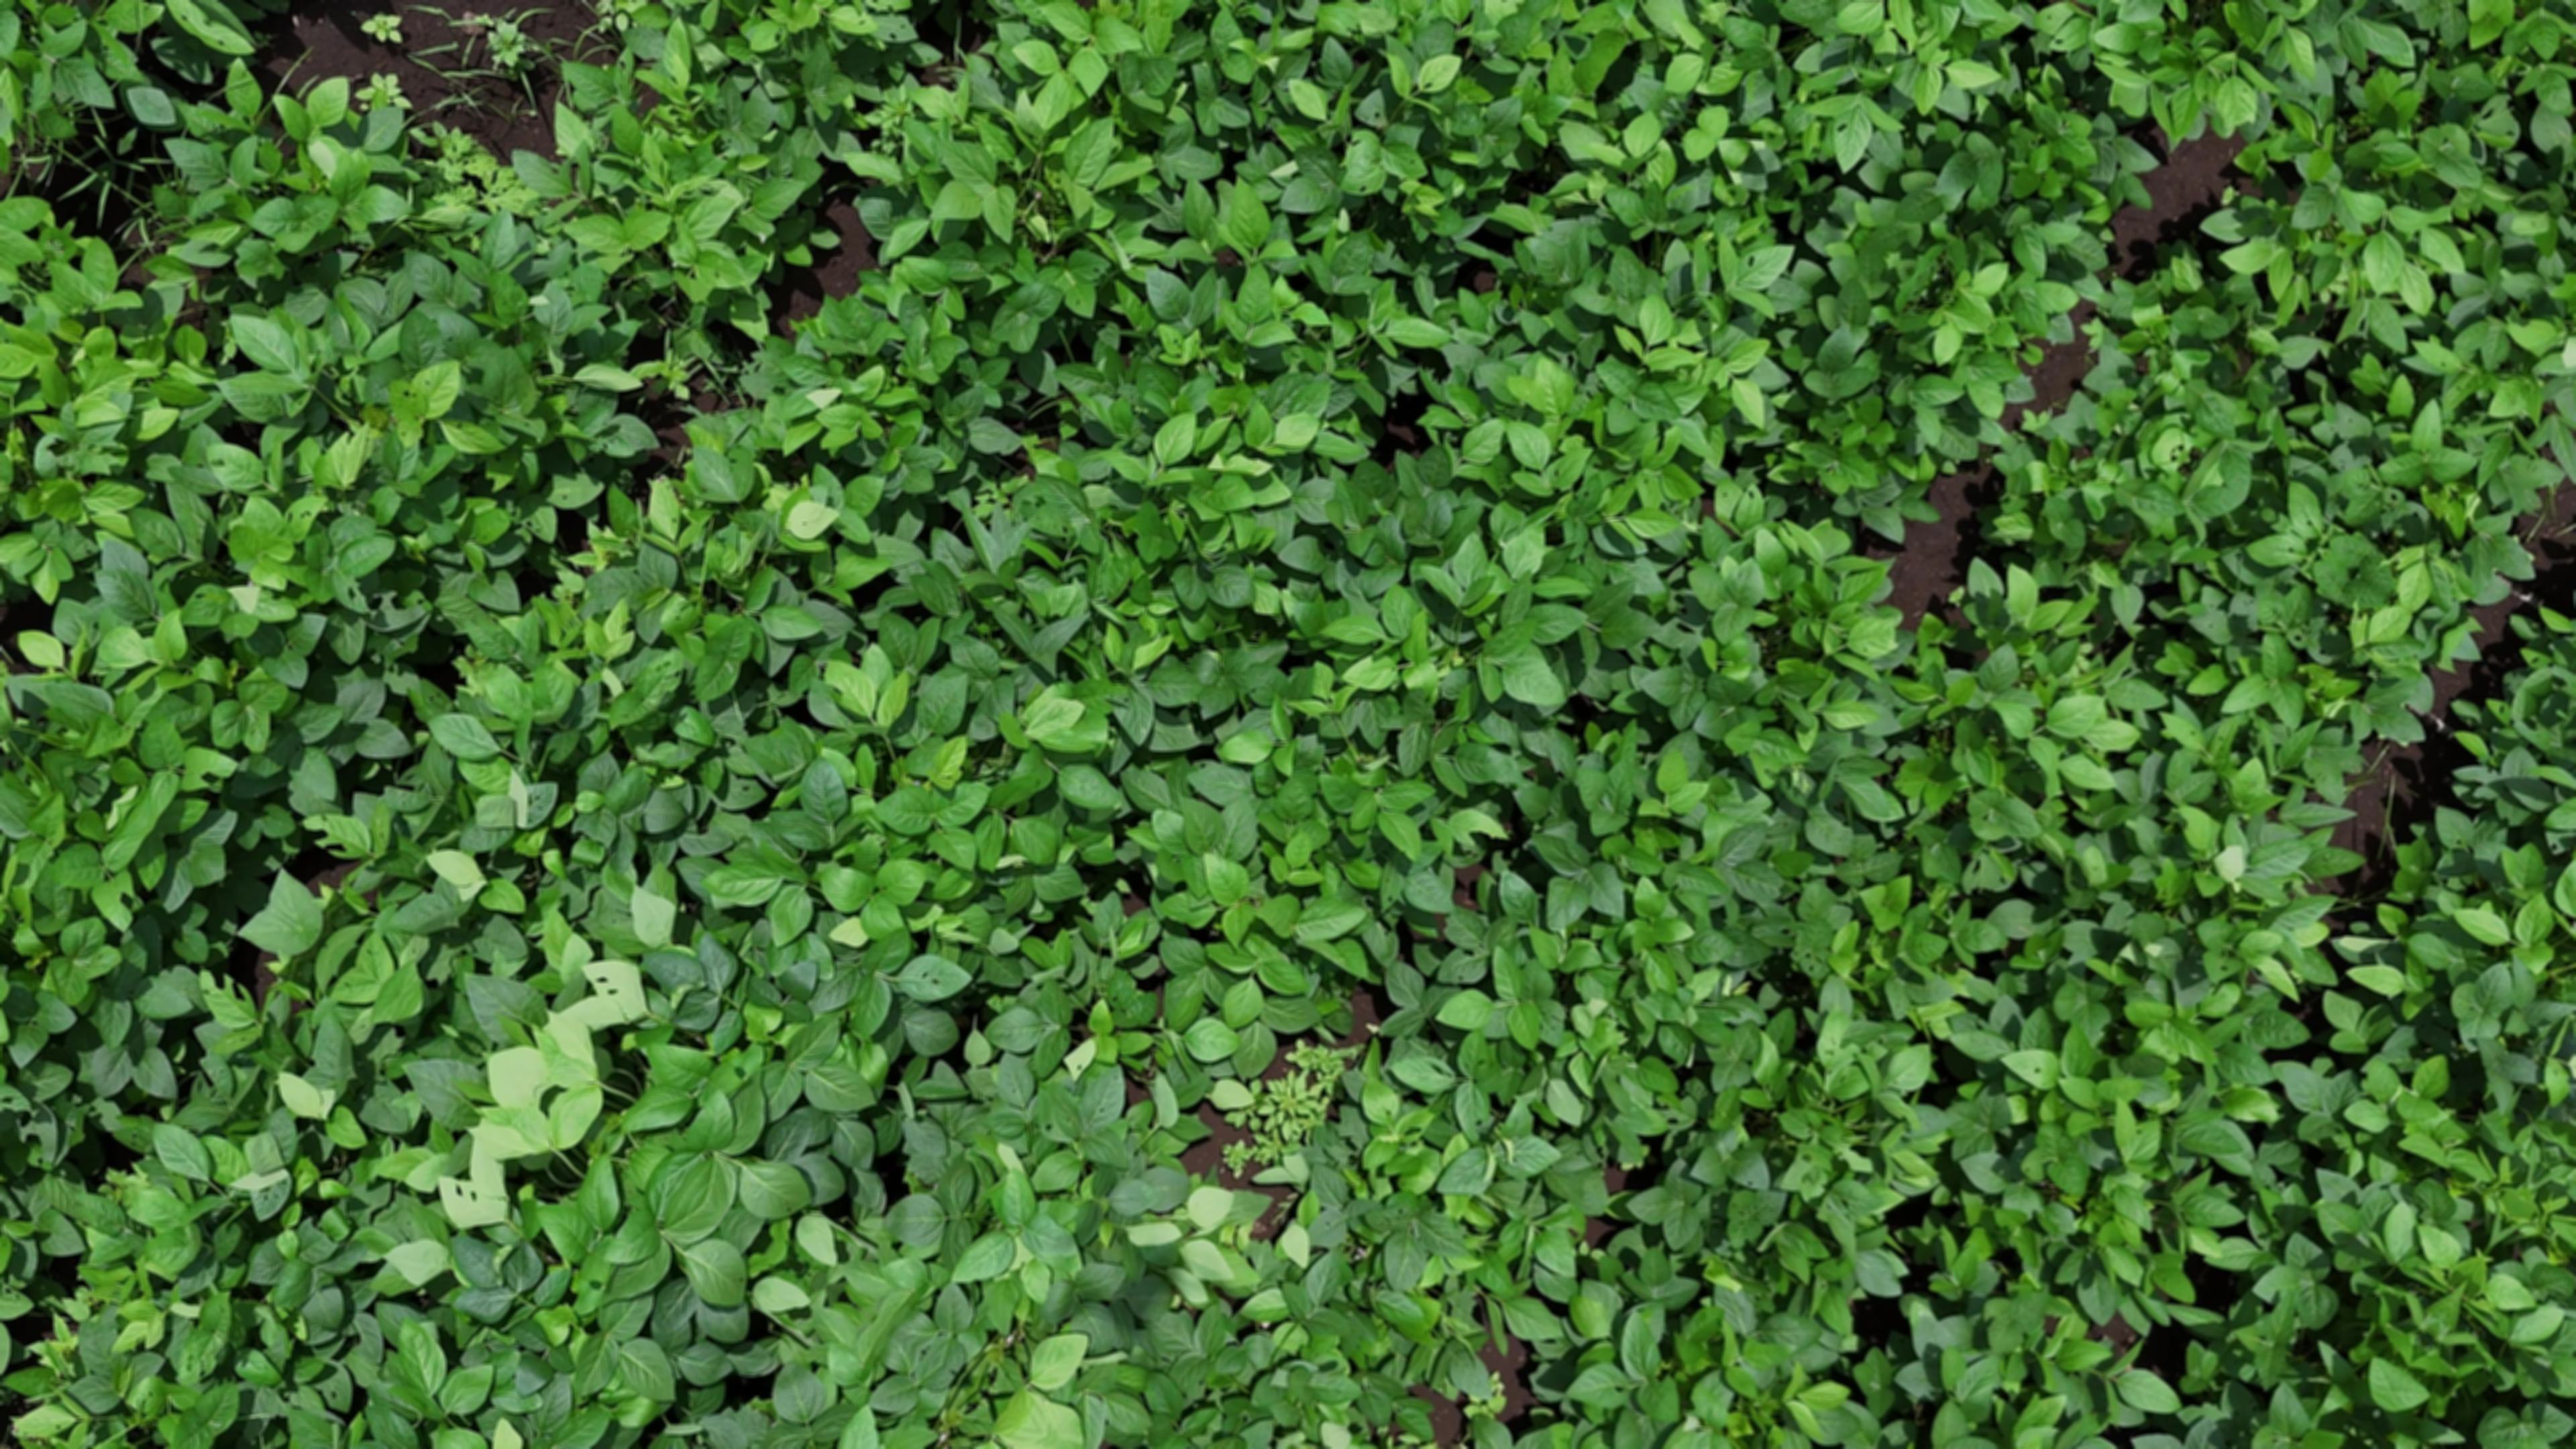
Label: Healthy